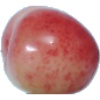
Label: cherry_rainier